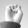
ASL letter: E